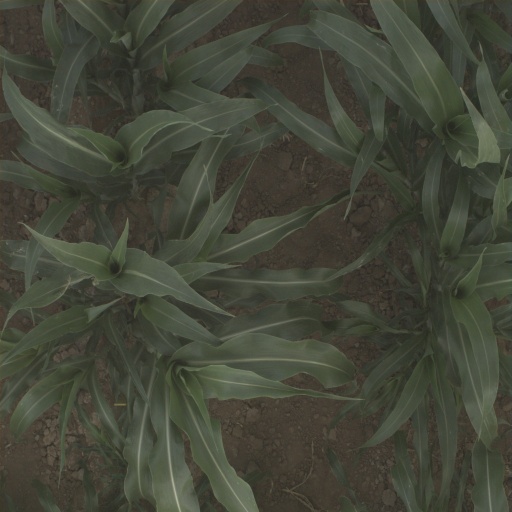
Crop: sorghum